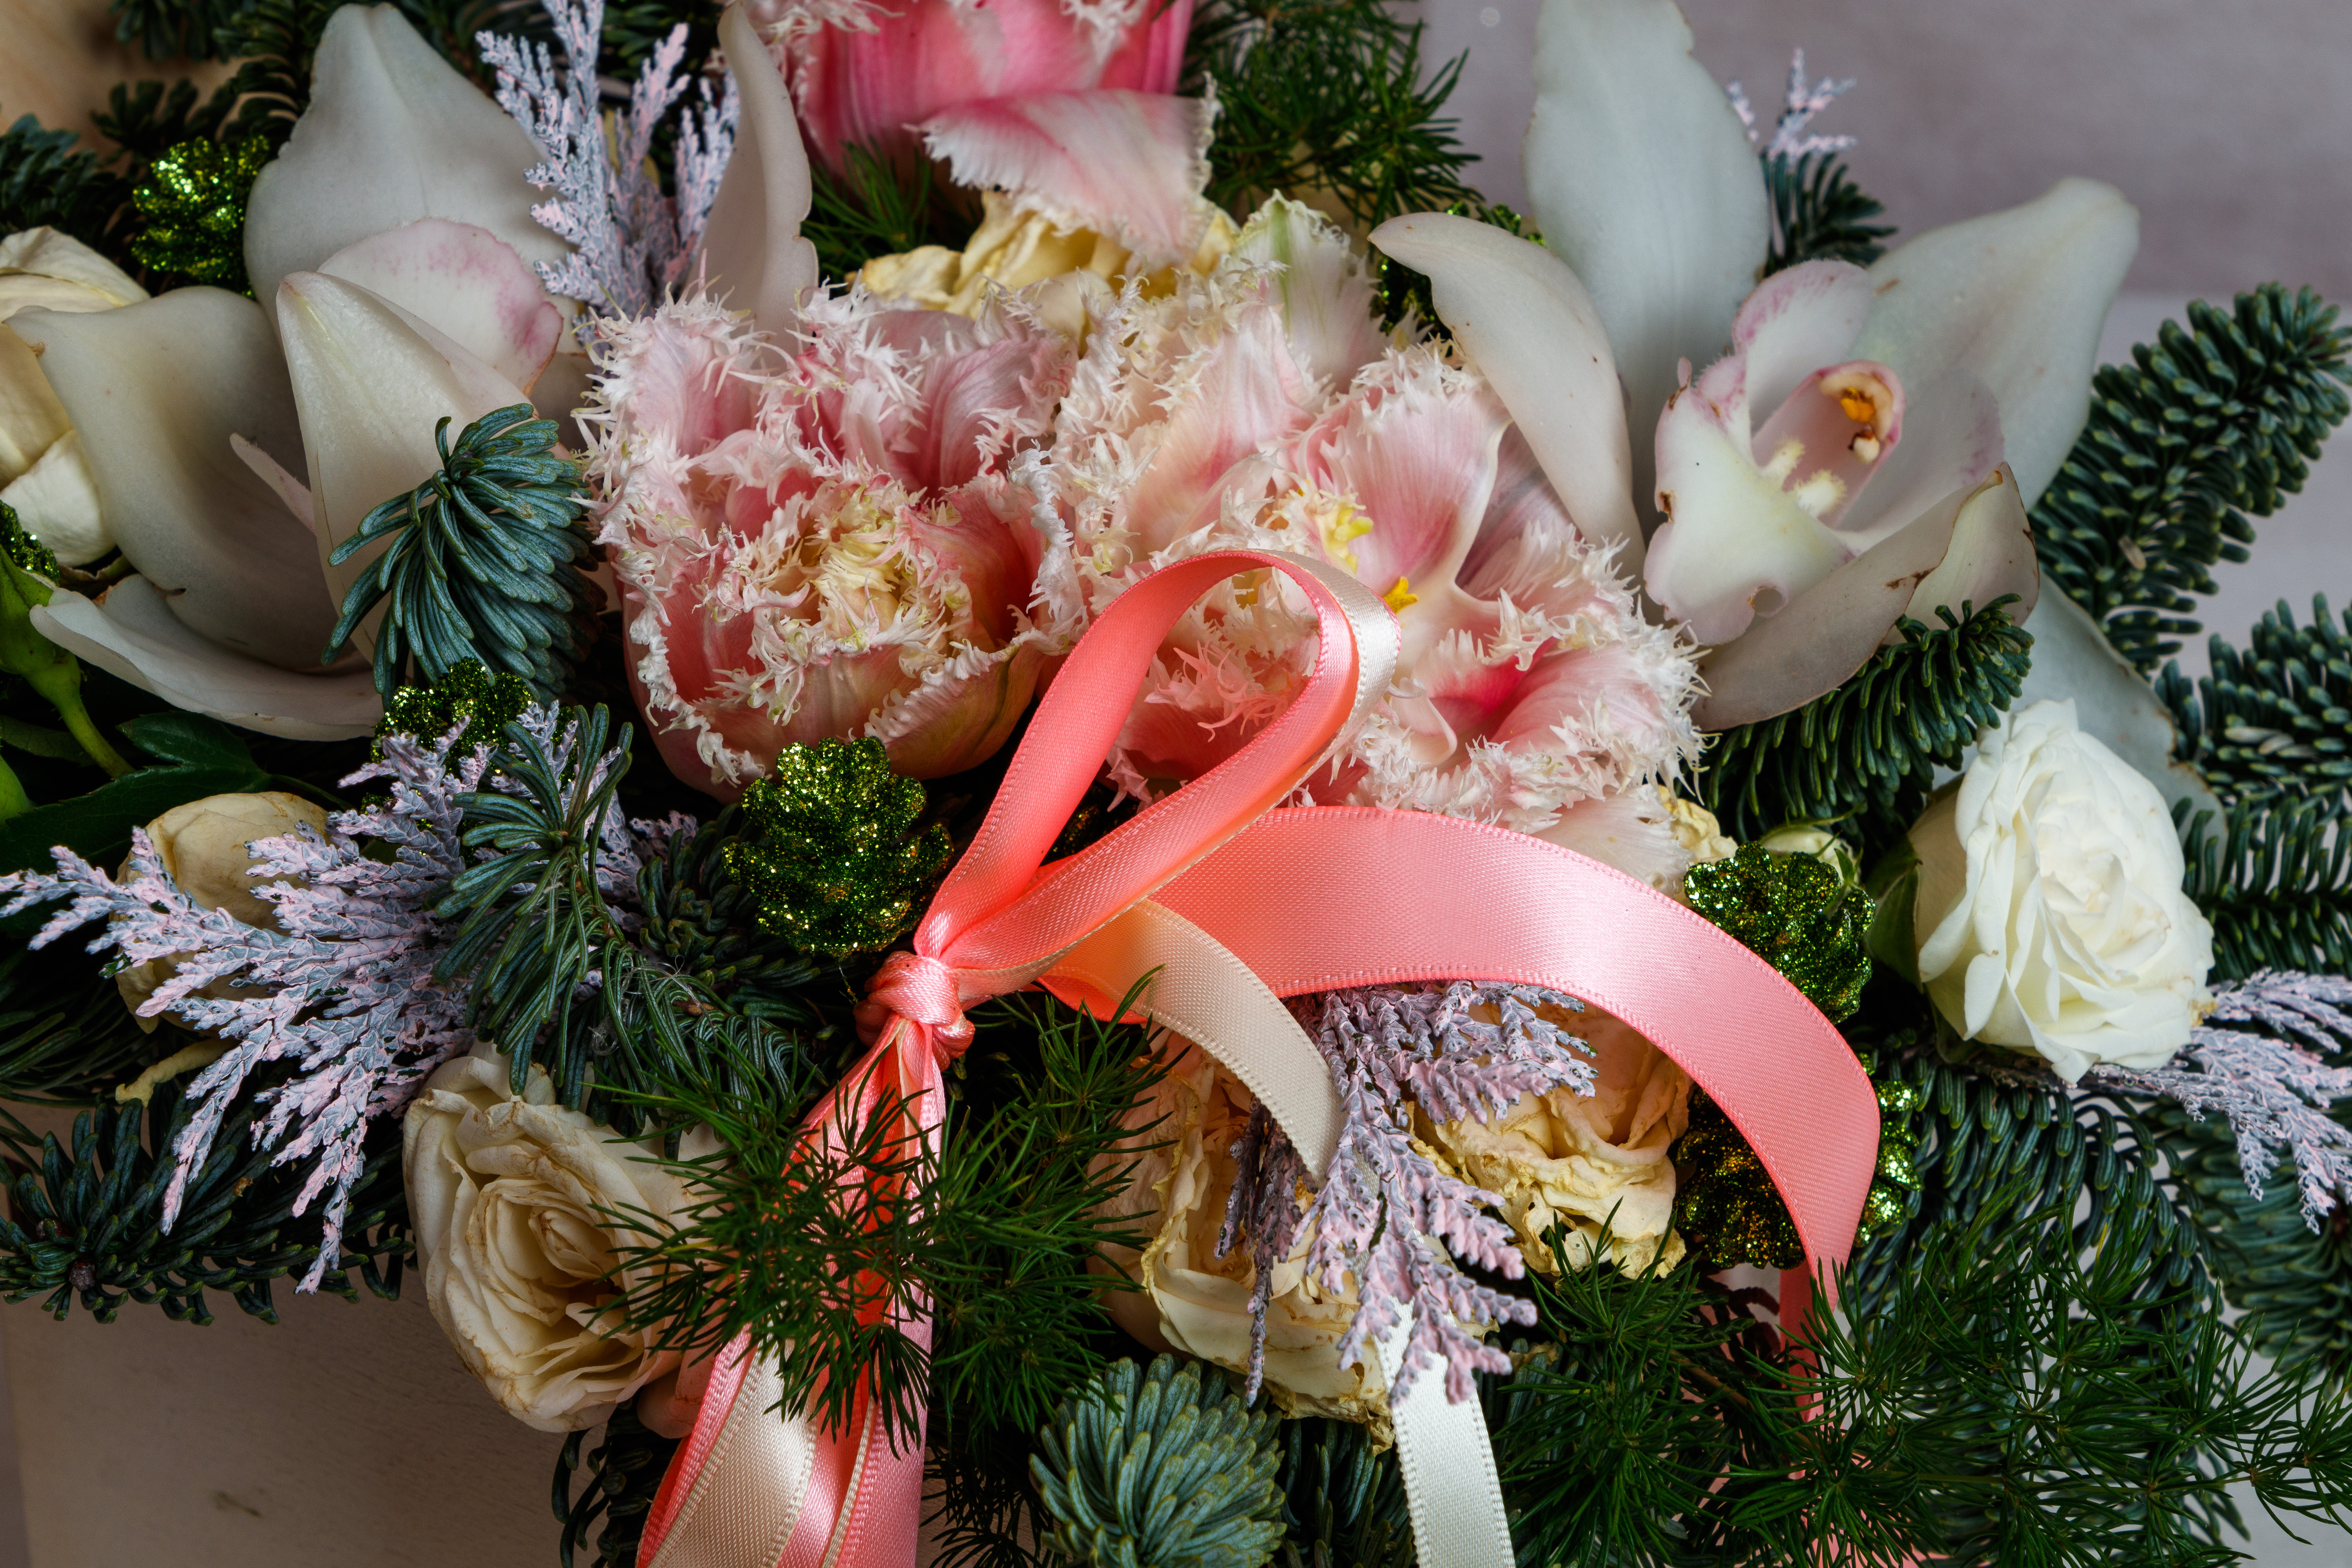
flowers, petals, nature, colorful, flower, flower garden, smell, living, happiness, summer, bloom, plants, garden, village, rural area, petal, bouquet, pink, cut flowers, floristry, flower arranging, flowering plant, natural material, christmas decoration, floral design, peach, artificial flower, christmas, conifer, proteales, pine family, wedding ceremony supply, pine